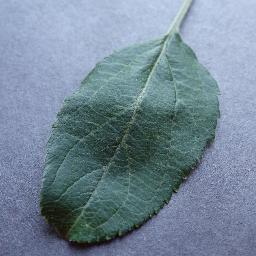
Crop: apple
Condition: healthy